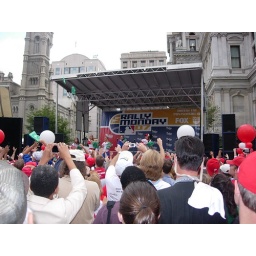
Girls look cuter in the red and white pinstripes